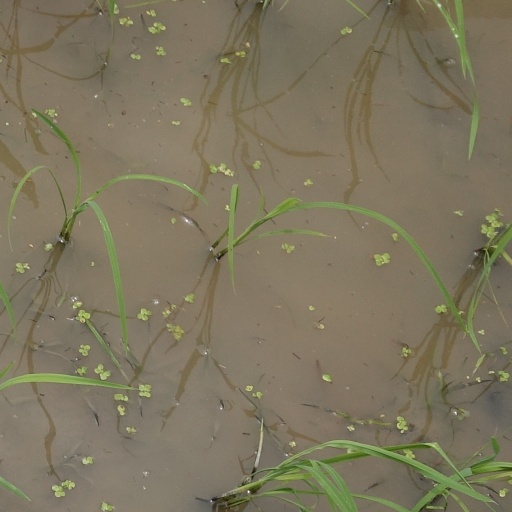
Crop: rice